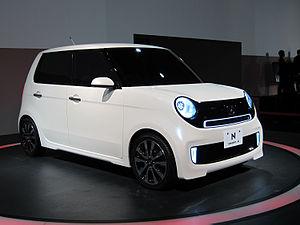
Photo pour article Honda N-One
"La N-One est une petite voiture à 5 portes et quatre places, produite par le constructeur automobile japonais Honda. Elle est sortie au Japon en novembre 2012, un an après avoir été présentée sous la forme d'un concept-car appelé ""N Concept 4"" au Tokyo Motor Show.